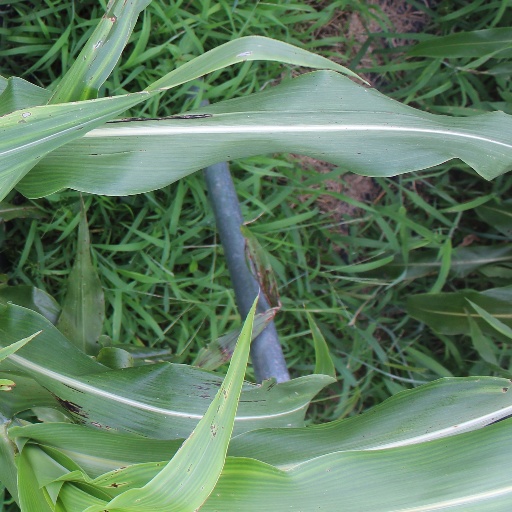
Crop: sorghum